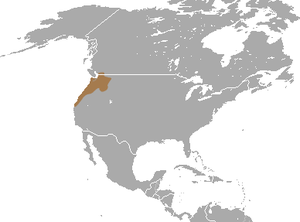
La Taupe du Pacifique est une espèce de mammifères de la famille des Talpidés. On rencontre cette taupe dans la région Nord-Ouest Pacifique.